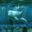
Label: dolphin